List of birds of Guatemala

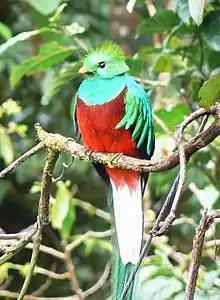
Resplendent quetzal

The family Trogonidae includes trogons and quetzals. Found in tropical woodlands worldwide, they feed on insects and fruit, and their broad bills and weak legs reflect their diet and arboreal habits. Although their flight is fast, they are reluctant to fly any distance. Trogons have soft, often colorful, feathers with distinctive male and female plumage.